Standish O'Grady, 1st Viscount Guillamore

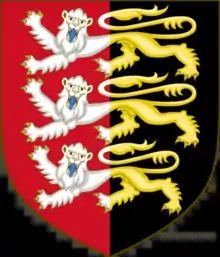
Arms of O'Grady: "Per pale gules and sable, three lions passant guardant in pale per pale argent and or"

The Rt. Hon. Standish O'Grady, 1st Viscount Guillamore, PC (1766 – 21 April 1840), from Cahir Guillamore, County Limerick, served as Lord Chief Baron of the Exchequer for Ireland for a number of years. He was created Viscount Guillamore by a patent of 28 January 1831.